Peter Candid

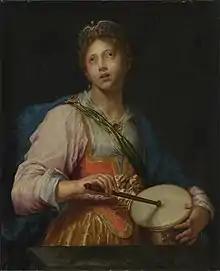
"The daughter of Jephta"

Peter started his apprenticeship in Italy in the early 1560s under an unknown master. The earliest known record of Candid's work as an artist is in relation to payment for a fresco made in Florence in 1569. He is first mentioned as a member of the 'Accademia delle Arti del Disegno' in 1576. The Accademia delle Arti del Disegno was a prestigious academy of artists in Florence whose members have included Michelangelo Buonarroti, Lazzaro Donati, Agnolo Bronzino, Benvenuto Cellini and others. Beginning in 1578 he painted a series of three altarpieces for churches in Volterra, including an "Adoration of the Shepherds" (1580) and a "Lamentation over the Dead Christ" (1585–86, Pinacoteca Civica). The 16th century Flemish biographer Karel van Mander who knew Candid when he visited Italy, recounted that Candid worked with Giorgio Vasari on the Sala Regia in the Vatican and on the cupola of the Florence Cathedral. After working in Rome at the Sala Regia in the years 1582 and 1583, he returned to Florence.